I Gusti Ayu Bintang Darmawati

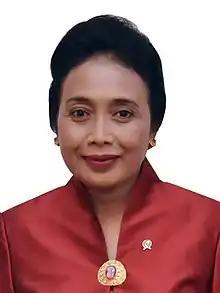
Official portrait, 2019

I Gusti Ayu Bintang Darmawati (born 24 November 1968), also known by his marriage name Bintang Puspayoga is an Indonesian politician who served as the 10th Minister of Women Empowerment and Child Protection from 2019 to 2024 in the 41st Cabinet of Indonesia. Also the first Balinese women to become minister in Indonesia.